Simon Salinas

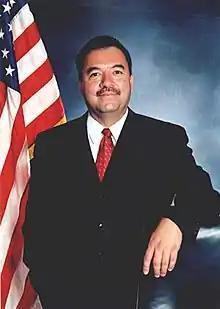

Simon Salinas (born October 8, 1955) is a California politician. He was a member of the California State Assembly district 28 from 2000 to 2006. His district included all of Salinas and Watsonville. Before going to the Assembly, Salinas was a County Supervisor, a City Council Member, a community college instructor, and an elementary school teacher. Salinas is a Democrat. He left the assembly in 2006 because he was termed out. He surprised the political establishment by not challenging Republican incumbent Jeff Denham for the California State Senate district 12. Salinas returned to local politics and was elected to the Monterey County Board of Supervisors in 2006, representing District 3. Salinas has lived most of his life in the Salinas area, growing up around agribusiness. He has one son.